Orlando Jordan

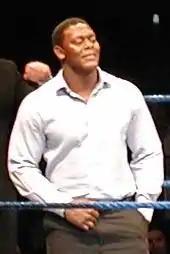
Jordan in 2005

Orlando Ruben Jordan (born April 21, 1974) is an American semi-retired professional wrestler. He is best known for his tenure in WWE on its SmackDown brand, where he was a one-time United States Champion and for his time with Total Nonstop Action Wrestling.